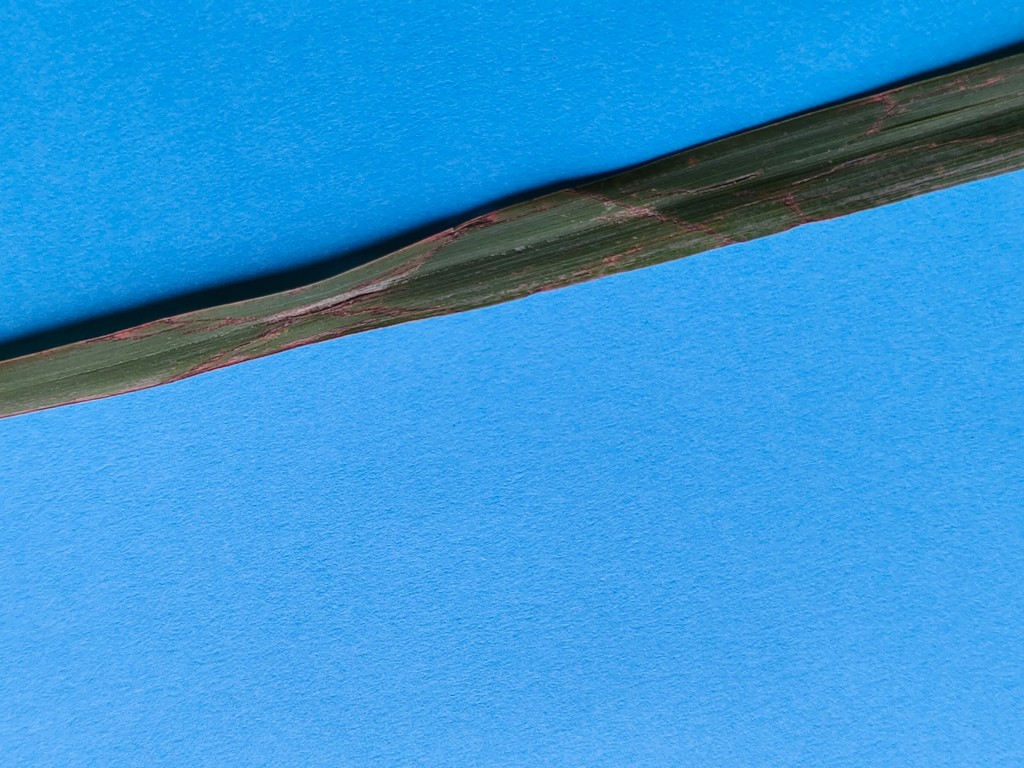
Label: Unhealthy